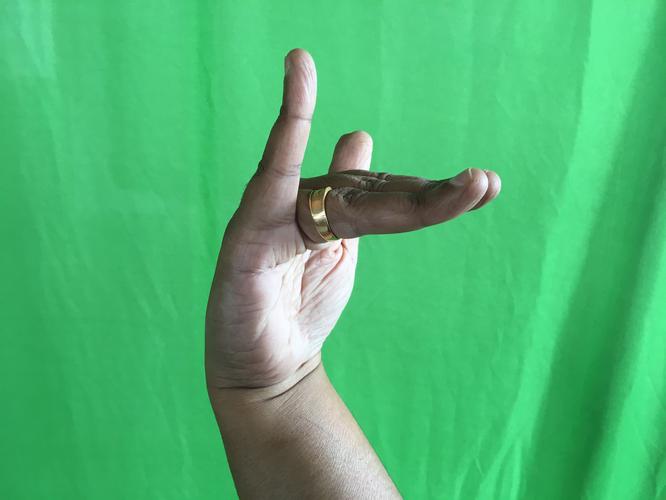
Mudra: Mrigasirsha
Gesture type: single_hand